A Time to Kill (1996 film)

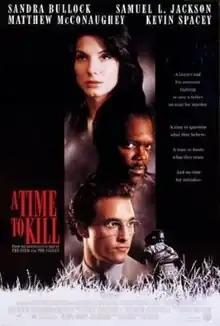
Theatrical release poster

A Time to Kill is a 1996 American legal drama film based on John Grisham's 1989 novel of the same name. Sandra Bullock, Samuel L. Jackson, Matthew McConaughey, and Kevin Spacey star, with Donald and Kiefer Sutherland appearing in supporting roles and Octavia Spencer in her film debut. The film received mixed reviews but was a commercial success, making $152 million worldwide. It is the second of two films based on Grisham's novels directed by Joel Schumacher, with the other being "The Client" released two years prior.